Max Sailer

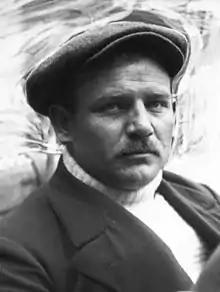
Sailer at the 1914 French Grand Prix

Sailer was born in Esslingen. Prior to World War II he headed Mercedes' racing efforts, later retiring to become a technical director of the firm. He died in his native town of Esslingen, aged 81.